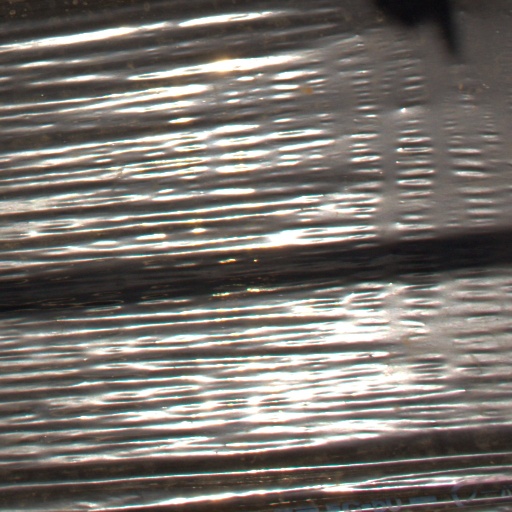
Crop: Jerusalem artichoke